Paris biota

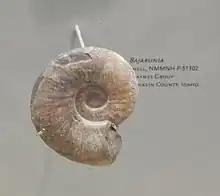
"Bajarunia" sp. ammonoid fossil

The Paris biota was found in layers dating back to the earliest Spathian, a substage of the Olenekian stage of the Early Triassic epoch. The biostratigraphy is constrained by the presence of the ammonoids "Tirolites" and "Bajarunia", and conodonts. The "Tirolites"/"Columbites" beds are dated with 248.853±0.086 Ma. The Paris biota was later also discovered in slightly younger beds in Immigrant Canyon, northeastern Nevada, associated with the ammonoid index fossils "Prohungarites" sp. and "Neopopanoceras haugi", which point to a middle–late Spathian age.